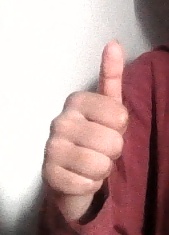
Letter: aleff